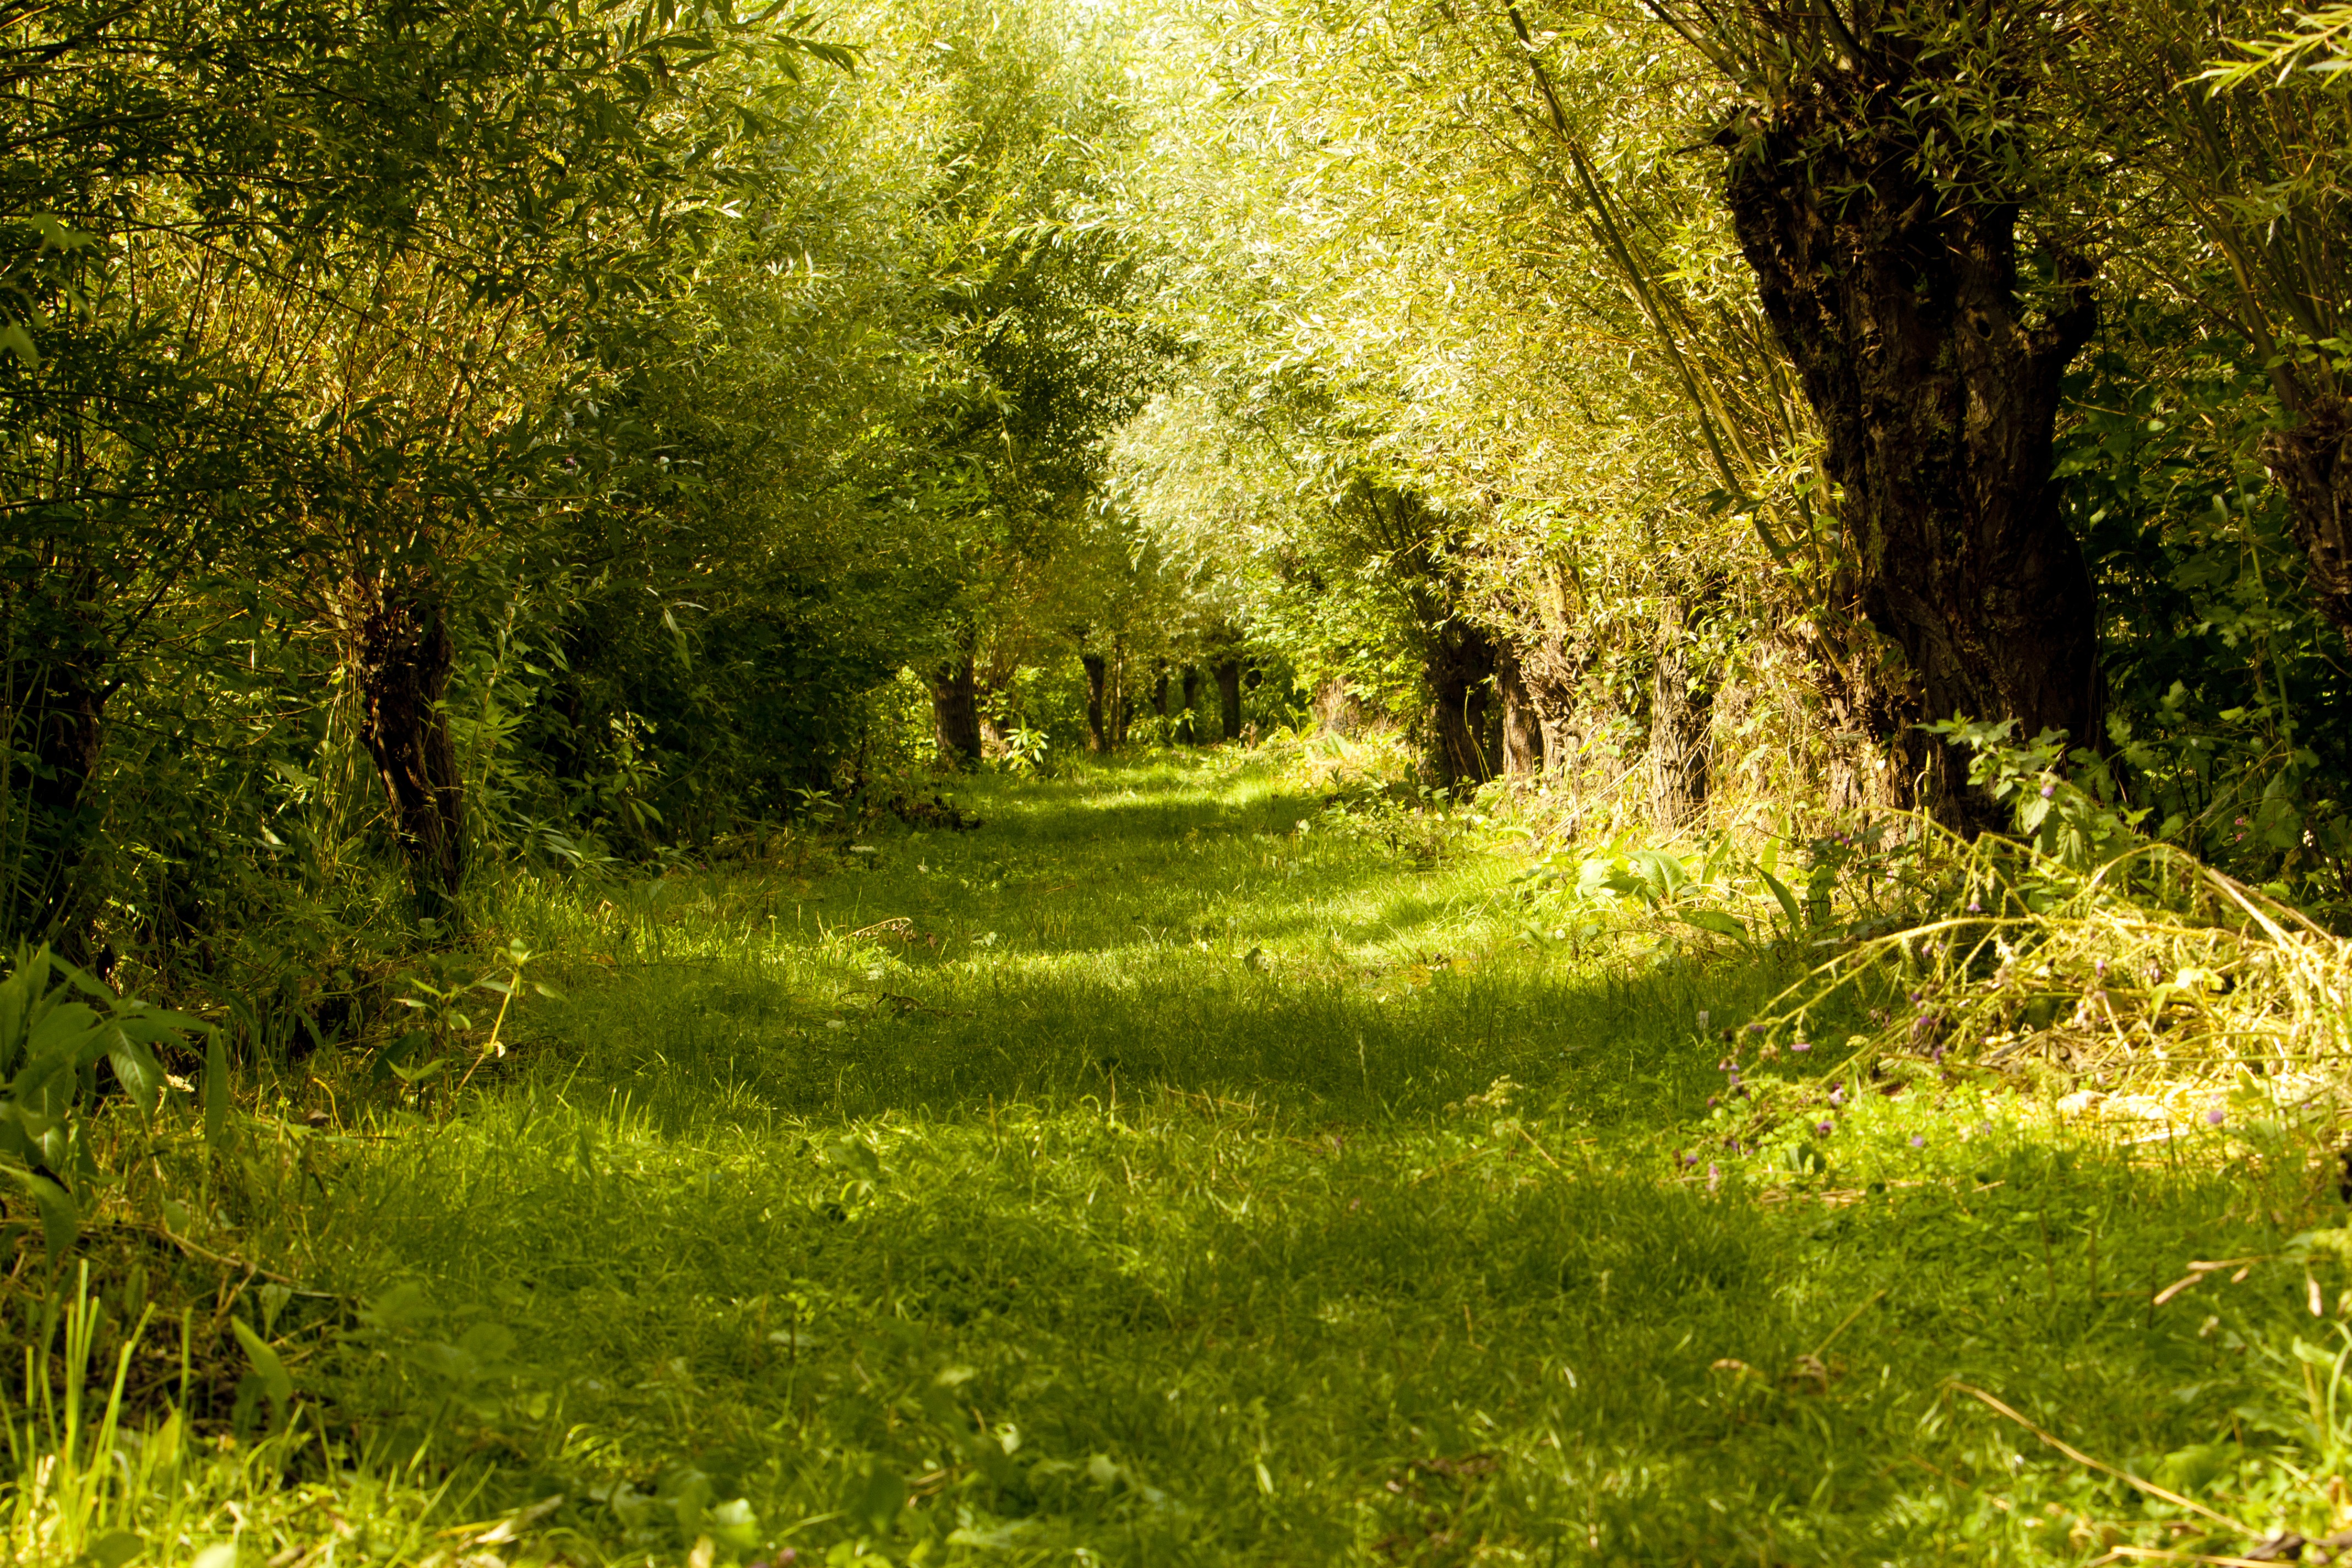
landscape, tree, nature, forest, grass, plant, lawn, meadow, sunlight, leaf, flower, green, pasture, autumn, botany, garden, flora, season, trees, willow, grassland, shrub, deciduous, woodland, habitat, ecosystem, biesbosch, sun rays, natural environment, woody plant, temperate broadleaf and mixed forest